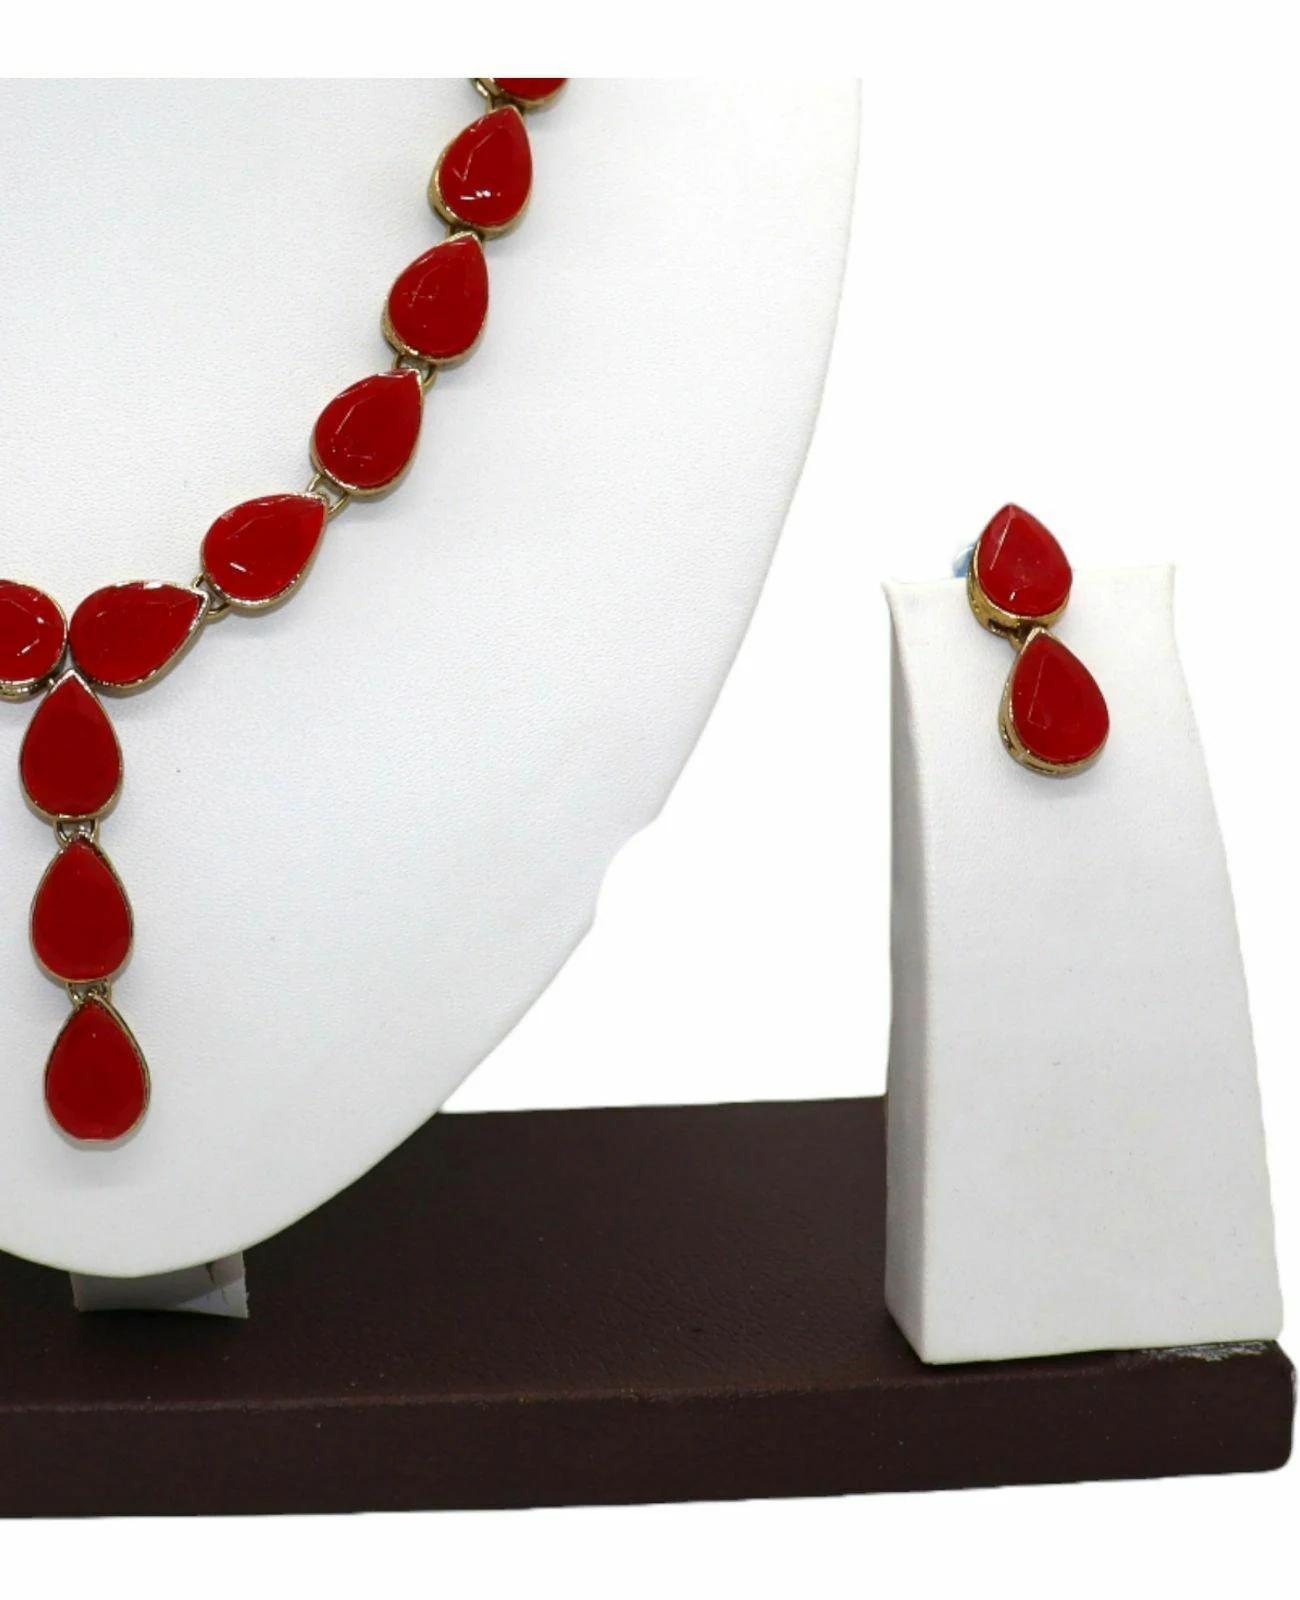
Jn Handicraft Metal Copper-Plated Red Jewel Set For Women And Girls
Type: Necklaces
Brand: JN HANDICRAFT
Price: Rs. 189
 Women love jewellery, specially traditional jewellery adore a women. They wear it on different occasion. They have special importance on ring ceremony, wedding and festive time. They can also wear it on regular basics. Make your moment memorable with this range. This jewel set features a unique one of a kind traditional embellish with antic finish.
Features: Color- red,Material- metal
Included: Set of 1 x Necklace 1 x Chain Pair of 1 Earring Set